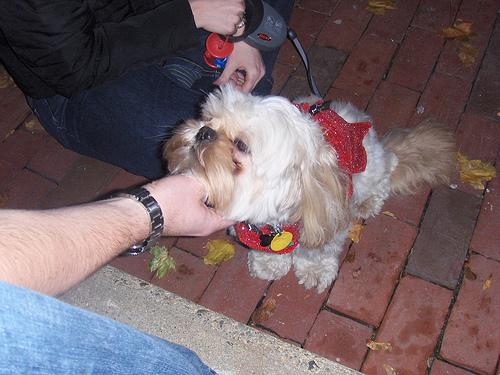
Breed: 361-n000123-Shih_Tzu